1st Strategic Aerospace Division

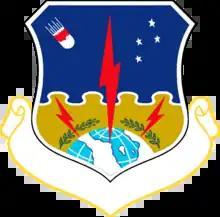
1st Strategic Aerospace Division emblem

The 1st Strategic Aerospace Division is an inactive United States Air Force organization. Its last assignment was with Strategic Air Command, assigned to Fifteenth Air Force, being stationed at Vandenberg Air Force Base, California. It was inactivated on September 1, 1991.